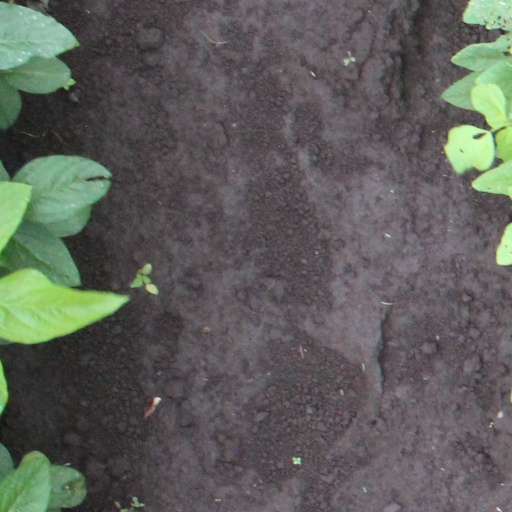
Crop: soybean